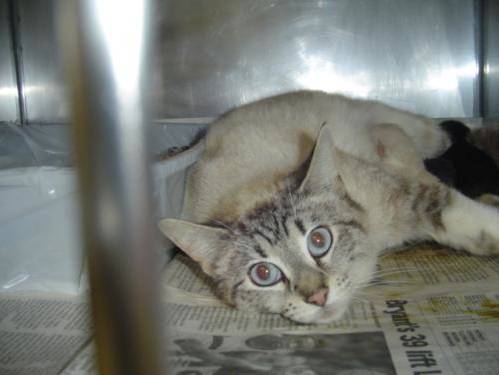
Label: cat